Mihály Munkácsy

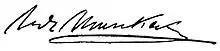
Mihály Munkácsy's signature

Mihály Munkácsy (20 February 1844 – 1 May 1900) was a Hungarian painter. He earned international reputation with his genre pictures and large-scale biblical paintings.